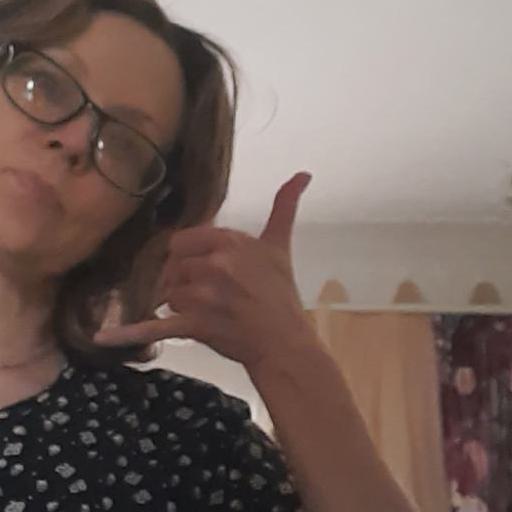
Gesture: call